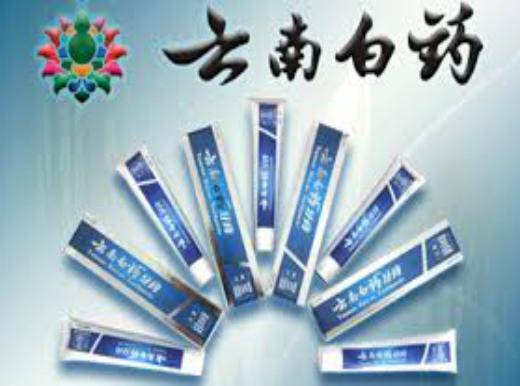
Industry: Medical